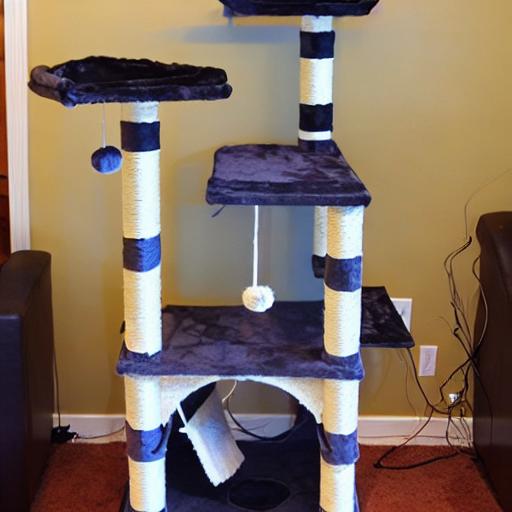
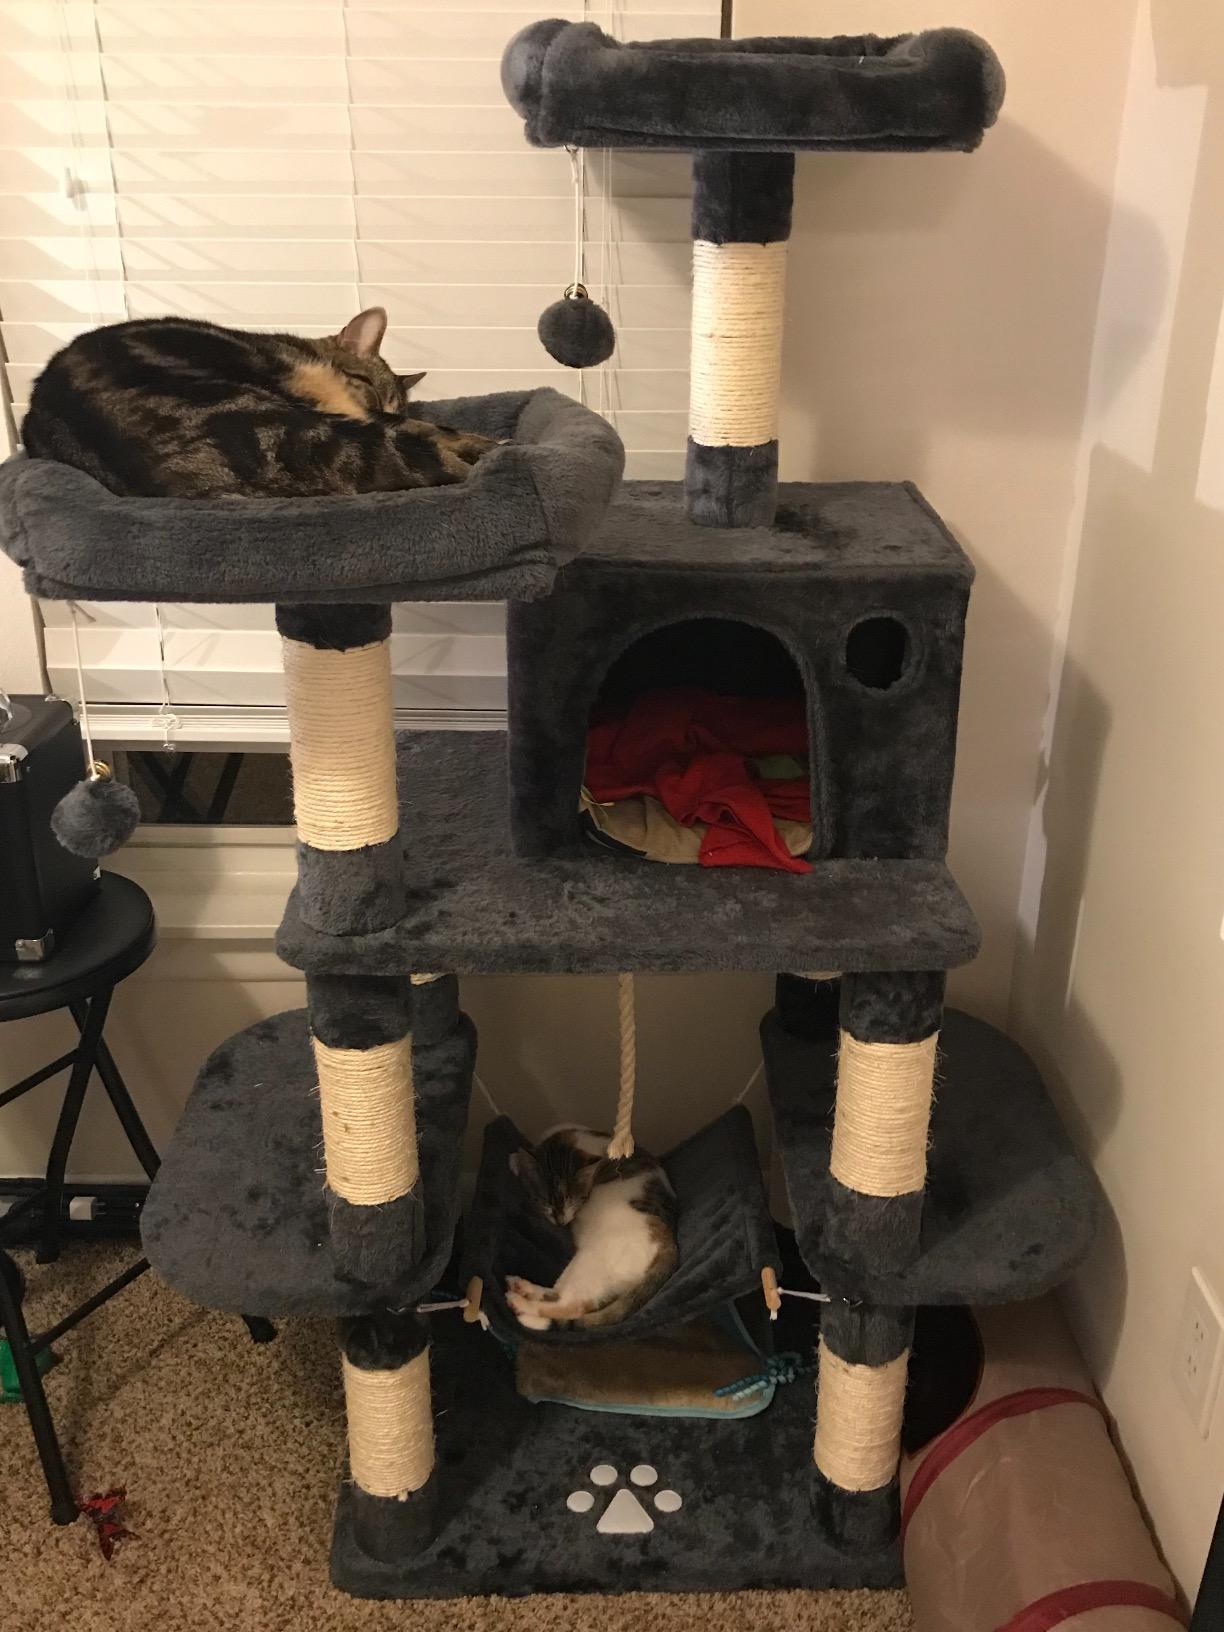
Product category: items_cat tree
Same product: no